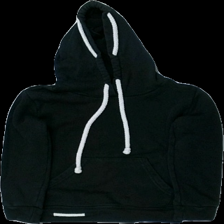
View: front
Type: Hoodie
Category: Children
Brand: Not in the list
Colors: Black, Yellow
Material: ?
Pattern: Other
Cut: V-collar
Season: All
Damage: nopprigt
Damage location: top center
Damage 2: luddig
Damage 2 location: middle center
Damage 3: luddig
Damage 3 location: middle center
Price range: <50
Recommended usage: Export
Description: hoddie med vita snörren och ficka
Comment: material och storlek finns ej